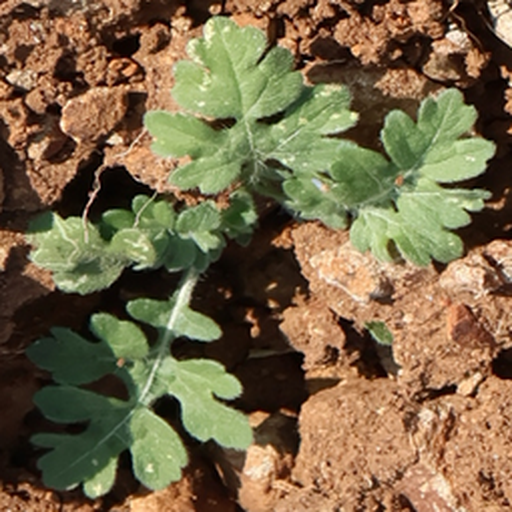
Weed species: Gajar_gavat_(Parthenium hysterophorus)